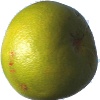
Label: pomelo_sweetie